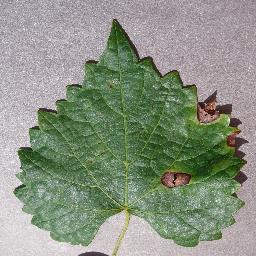
Label: Grape___Black_rot